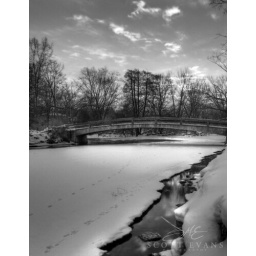
Sunrise at bridge in pioneer park, naperville/dupage river hdr photomatix